Thomas Buchanan Read

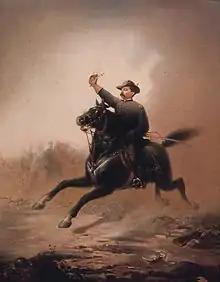
The popularity of the poem "Sheridan's Ride", prompted the Union League of Philadelphia to sponsor Read to create a painting depicting the scene. Read created multiple versions of the same image including this one in 1871

In Cincinnati, Read established a portrait studio with the assistance of the wealthy horticulturist Nicholas Longworth. In 1840, he gained national prominence through his portrait of Whig presidential candidate William Henry Harrison. He also published his first poetry collection in the Cincinnati Chronicle and Times. He parted ways with Longworth due to criticism of his work. In 1841, he moved to Boston, Massachusetts, and became friends with poet Henry Wadsworth Longfellow and painter Washington Allston. Longfellow hired Read to paint a portrait of his daughters which is considered one of his best works.